Brake (film)

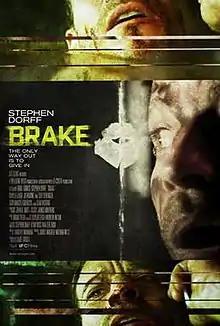
Theatrical release poster

Brake is a 2012 American action thriller film directed by Gabe Torres, written by Timothy Mannion, and starring Stephen Dorff. It follows a U.S. Secret Service special agent who is held captive in the trunk of a car by terrorists aiming to extract information about the U.S. president's secret bunker. It was released on 23 March 2012.